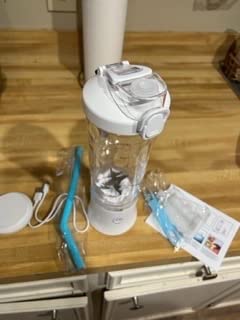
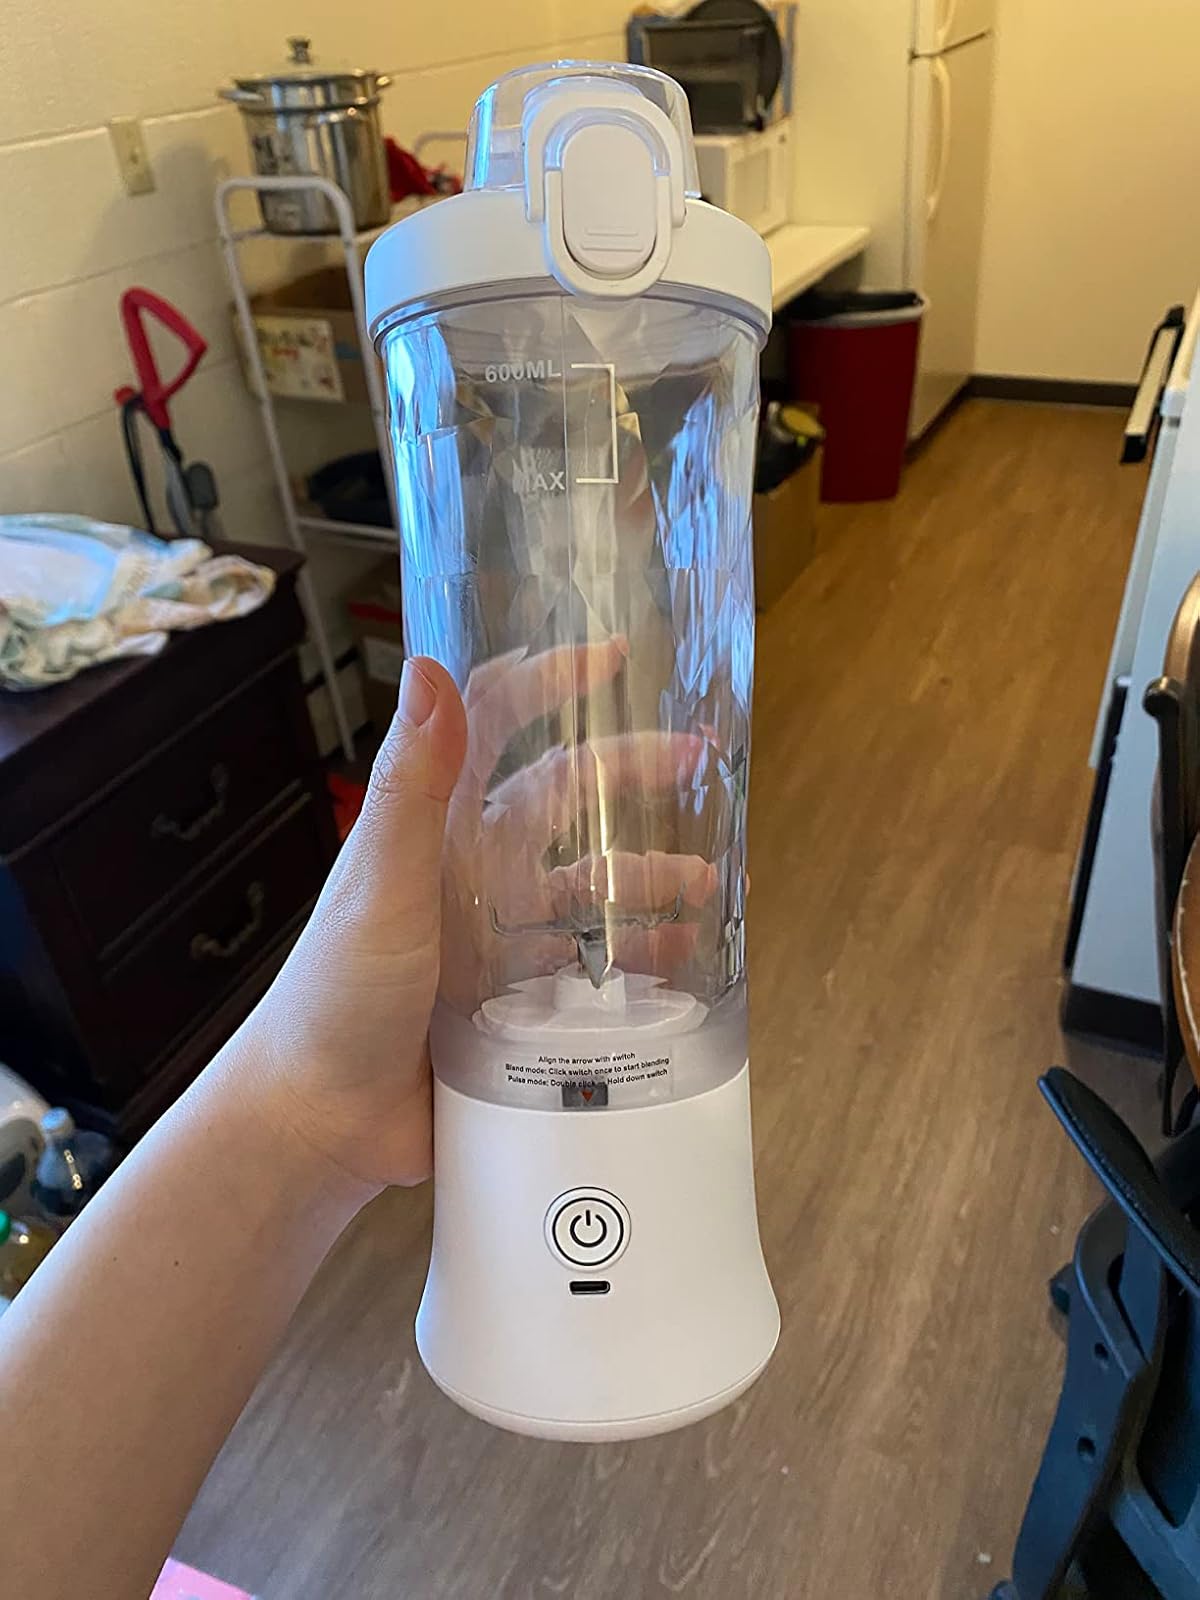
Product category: items_blender
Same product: yes